John Bradford

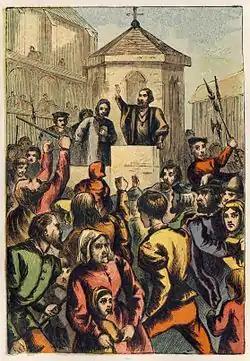
"Bradford Appeasing the Riot at St. Paul's Cross"

At this institution he was often referred to with the nickname "Holy Bradford" not from malice but out of respect for his dedication to God and his unselfish attitude. In August 1550 he was ordained deacon by Bishop Nicholas Ridley and appointed as his personal chaplain. He began preaching in churches in London under the mentorship of Ridley and Hugh Latimer. His gifts in preaching the Biblical faith led to his appointment in 1551 as Chaplain to King Edward VI and Prebendary of St Paul's Cathedral. He continued as a Fellow of Pembroke and as a roving preacher, mainly in London, Lancashire and Cheshire.